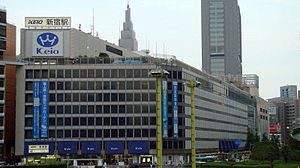
Shinjuku Station
Vestindgang til Keio Shinjuku Station
Shinjuku Station er en betydningsfuld jernbanestation i Shinjuku og Shibuya distrikterne i Tokyo.